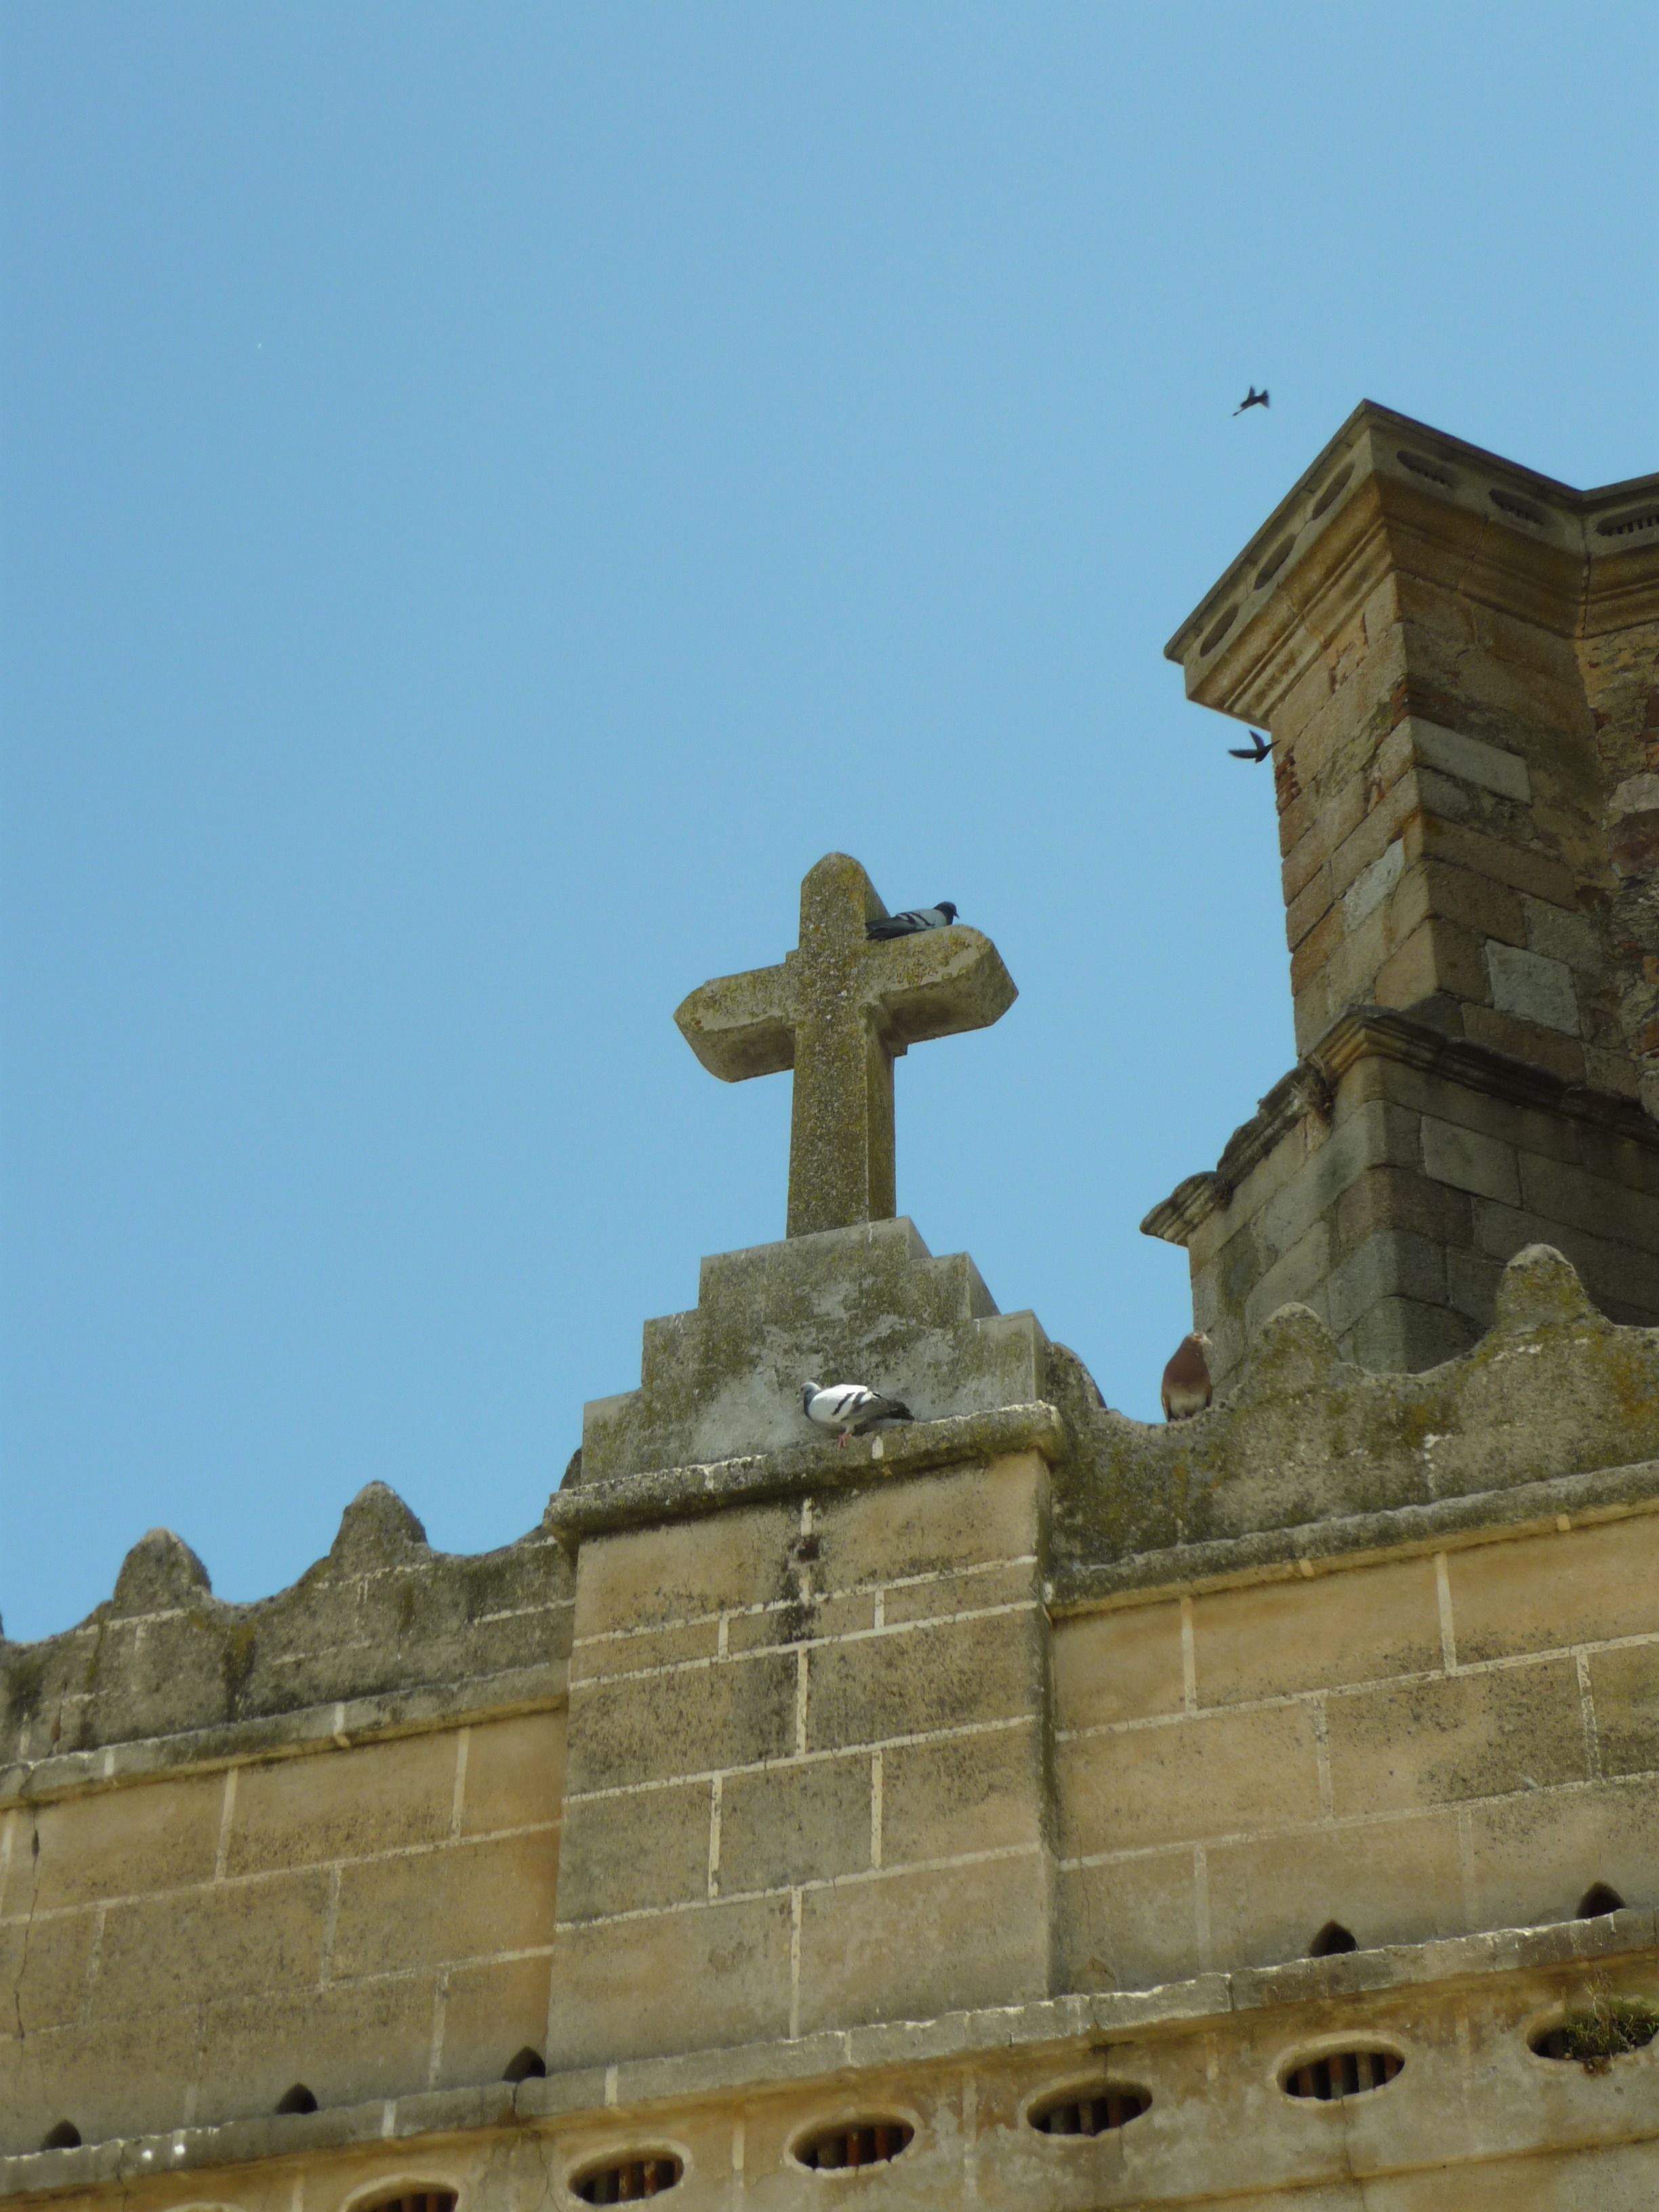
architecture, building, old, stone, monument, statue, construction, symbol, landmark, church, gothic, place of worship, sculpture, catholic, pigeons, temple, cruz, blocks, parish, historical, auction, ancient history, montijo